Palace of Nine Perfections

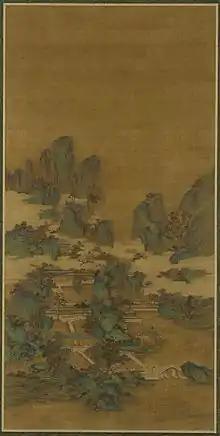
"Emperor Taizong Arriving at the Jiucheng Palace" – a Ming dynasty painting from around 1500 in the style of Li Sixun.

The Palace of Nine Perfections was a summer palace of the Tang dynasty, located in Linyou in the mountains north-west of the capital Chang'an.